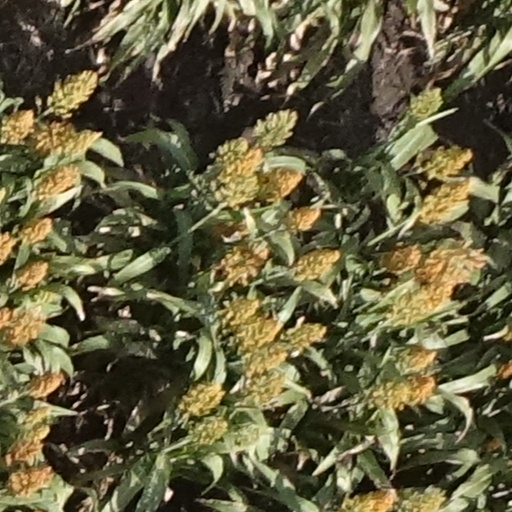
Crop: sorghum